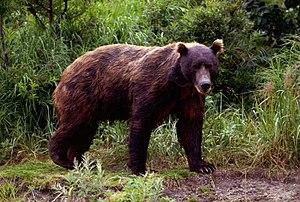
L’ours brun est une espèce d’ours qui peut atteindre des masses de 130 à 700 kg.
La stratégie nationale pour la biodiversité est une des principales déclinaisons de la stratégie nationale de développement durable. Elle doit répondre à des enjeux locaux, comme aux orientations de la Convention pour la diversité biologique. La France a en effet dans le monde une responsabilité environnementale de premier plan en raison d'une situation unique ; elle doit gérer durablement un environnement marin particulièrement étendu, et un patrimoine naturel terrestre particulièrement riche notamment outre-mer avec la Guyane et la Nouvelle-Calédonie et d'autres territoires particulièrement riches en espèces endémiques, et souvent en régression ou menacés.
L'ours brun du Kamtchatka, également appelé ours brun d'Extrême-Orient, est une sous-espèce d'ours brun originaire du district d'Anadyrsky, de la péninsule du Kamtchatka, de l'Île Karaguinski, des îles Kouriles, de la bande côtière à l'ouest de la mer d'Okhotsk vers le sud jusqu'aux Monts Stanovoï et des Îles Chantar en Extrême-Orient. En dehors de l'ex-Union soviétique, la sous-espèce se trouve sur l'île Saint-Laurent dans la mer de Béring. Il est étroitement apparenté à un clade d'ours bruns d'Alaska et du nord-ouest de l'Amérique du Nord, et serait l'ancêtre de l'Ours kodiak.